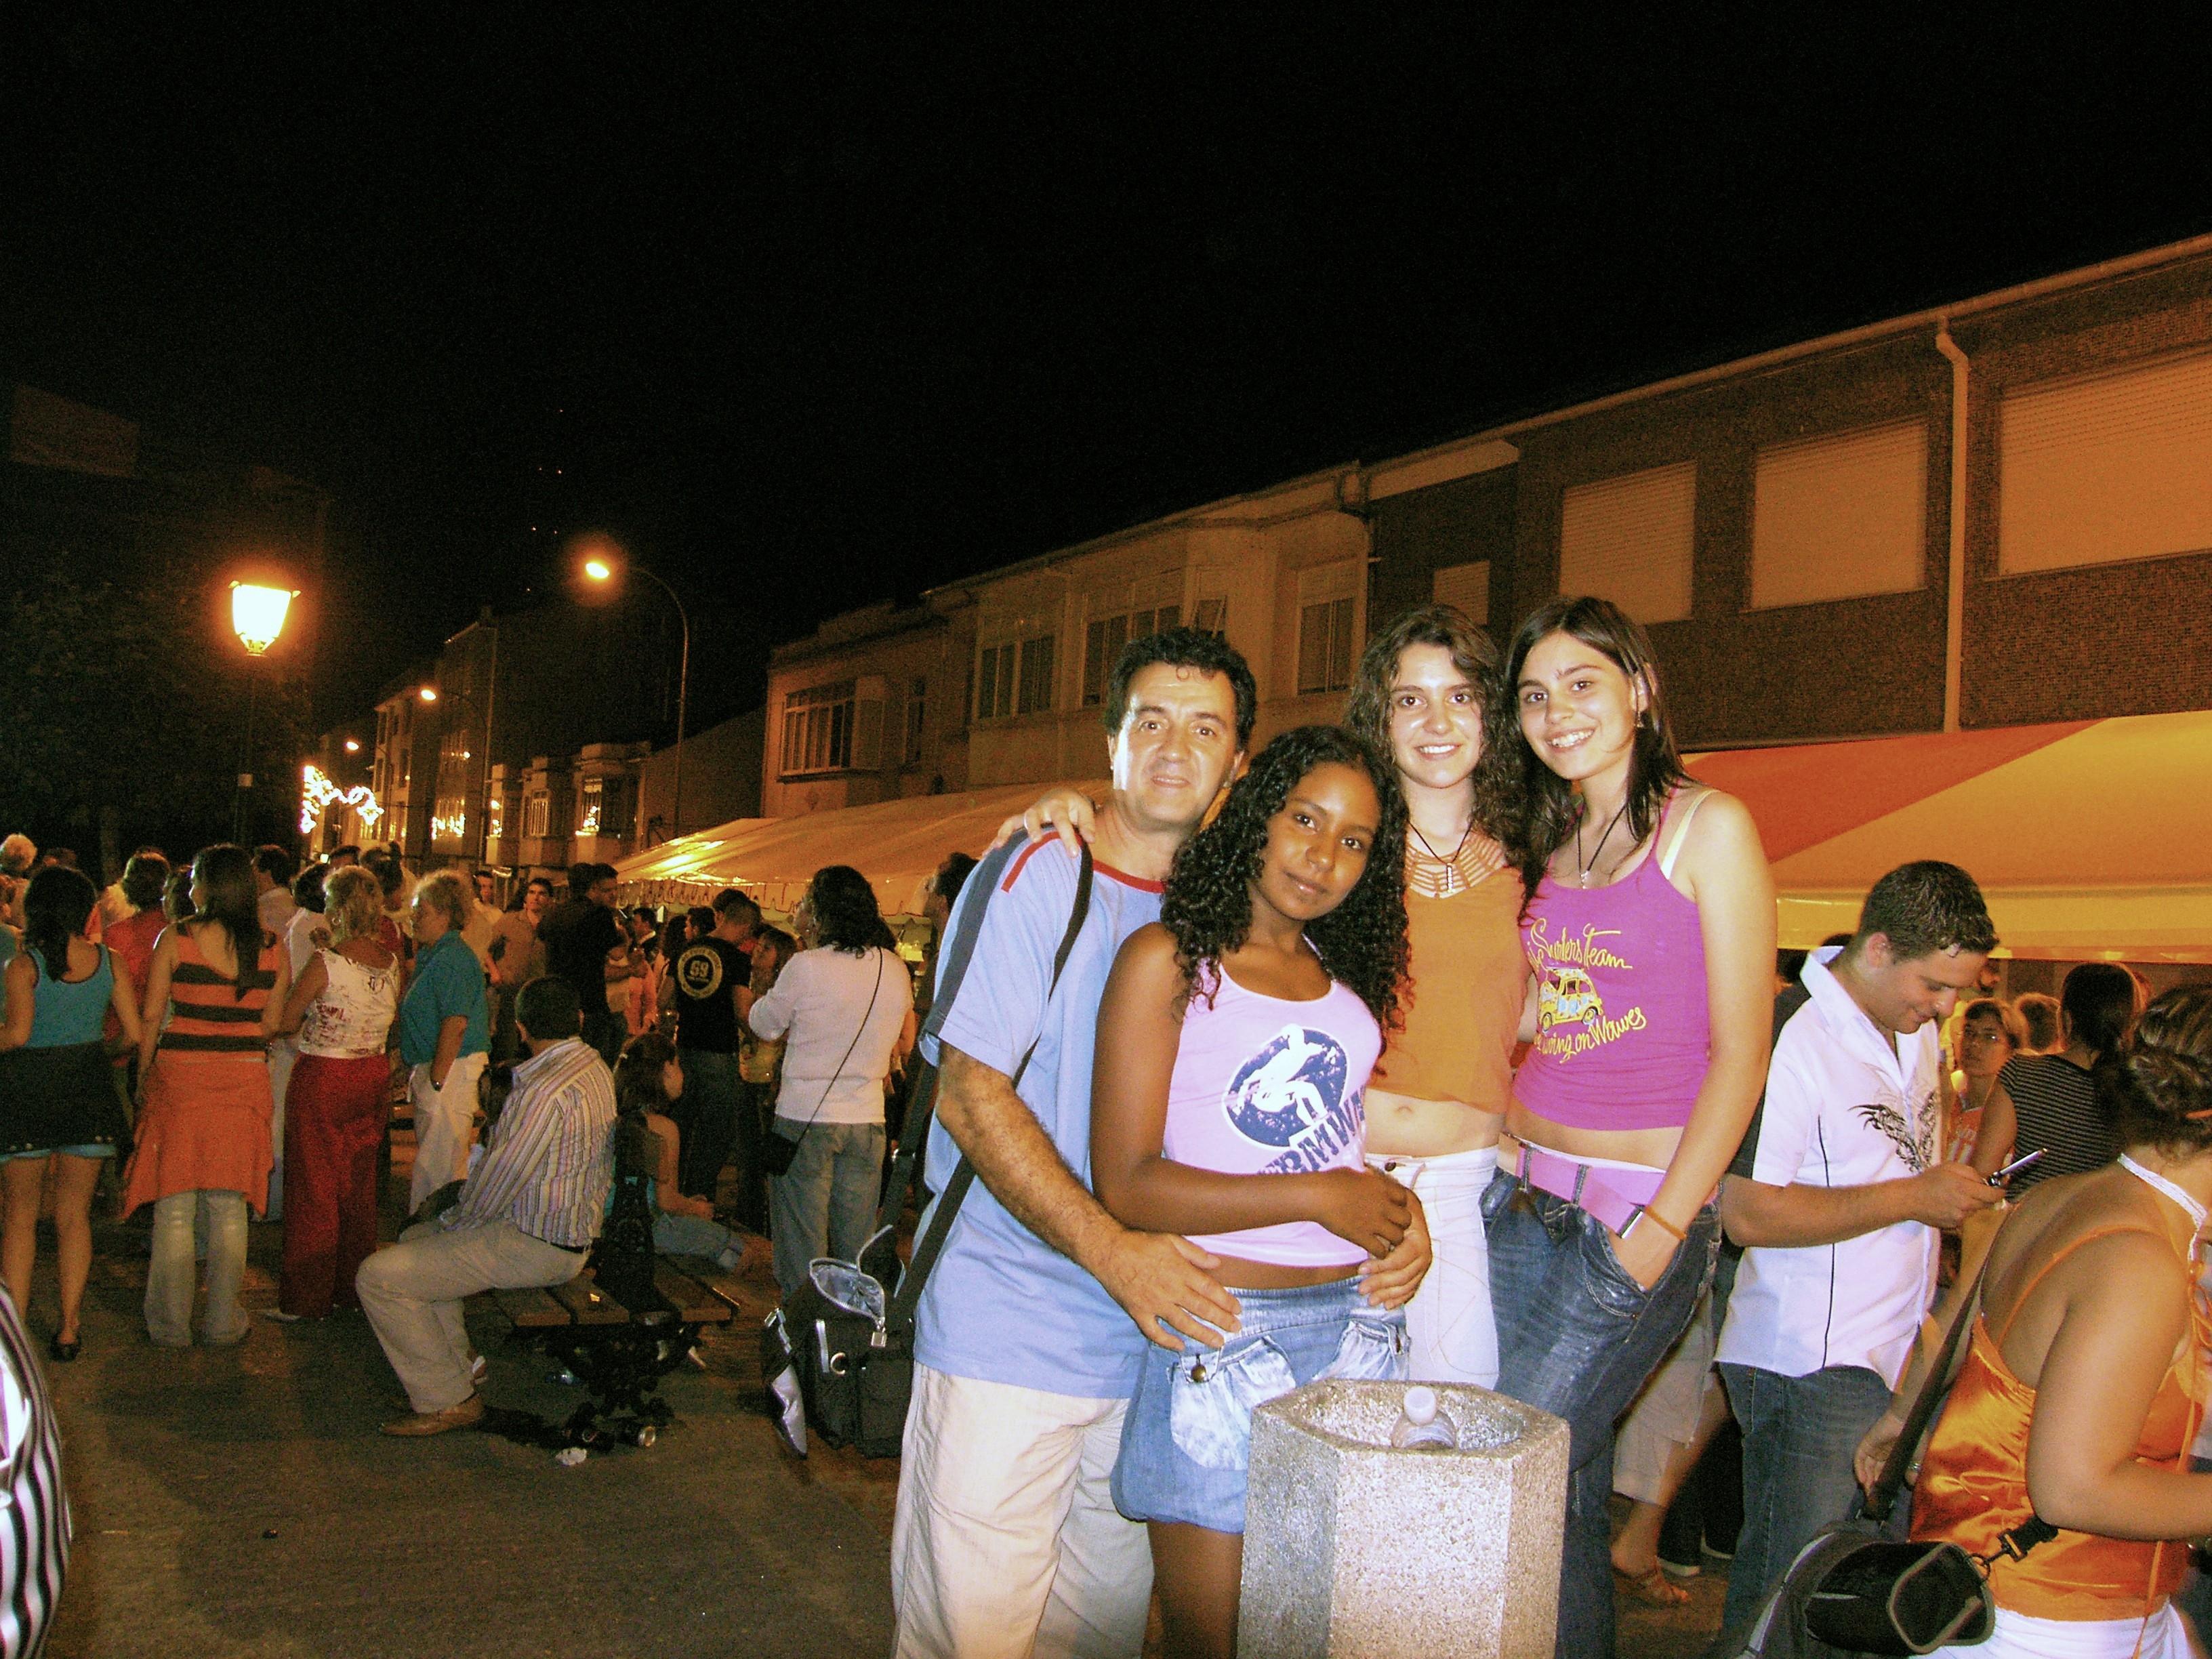
crowd, family, friends, ggl1, social group